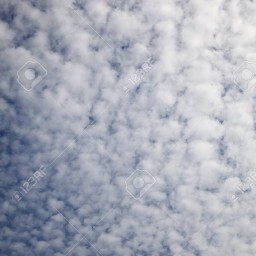
Cloud type: Cirrocumulus (Cc)